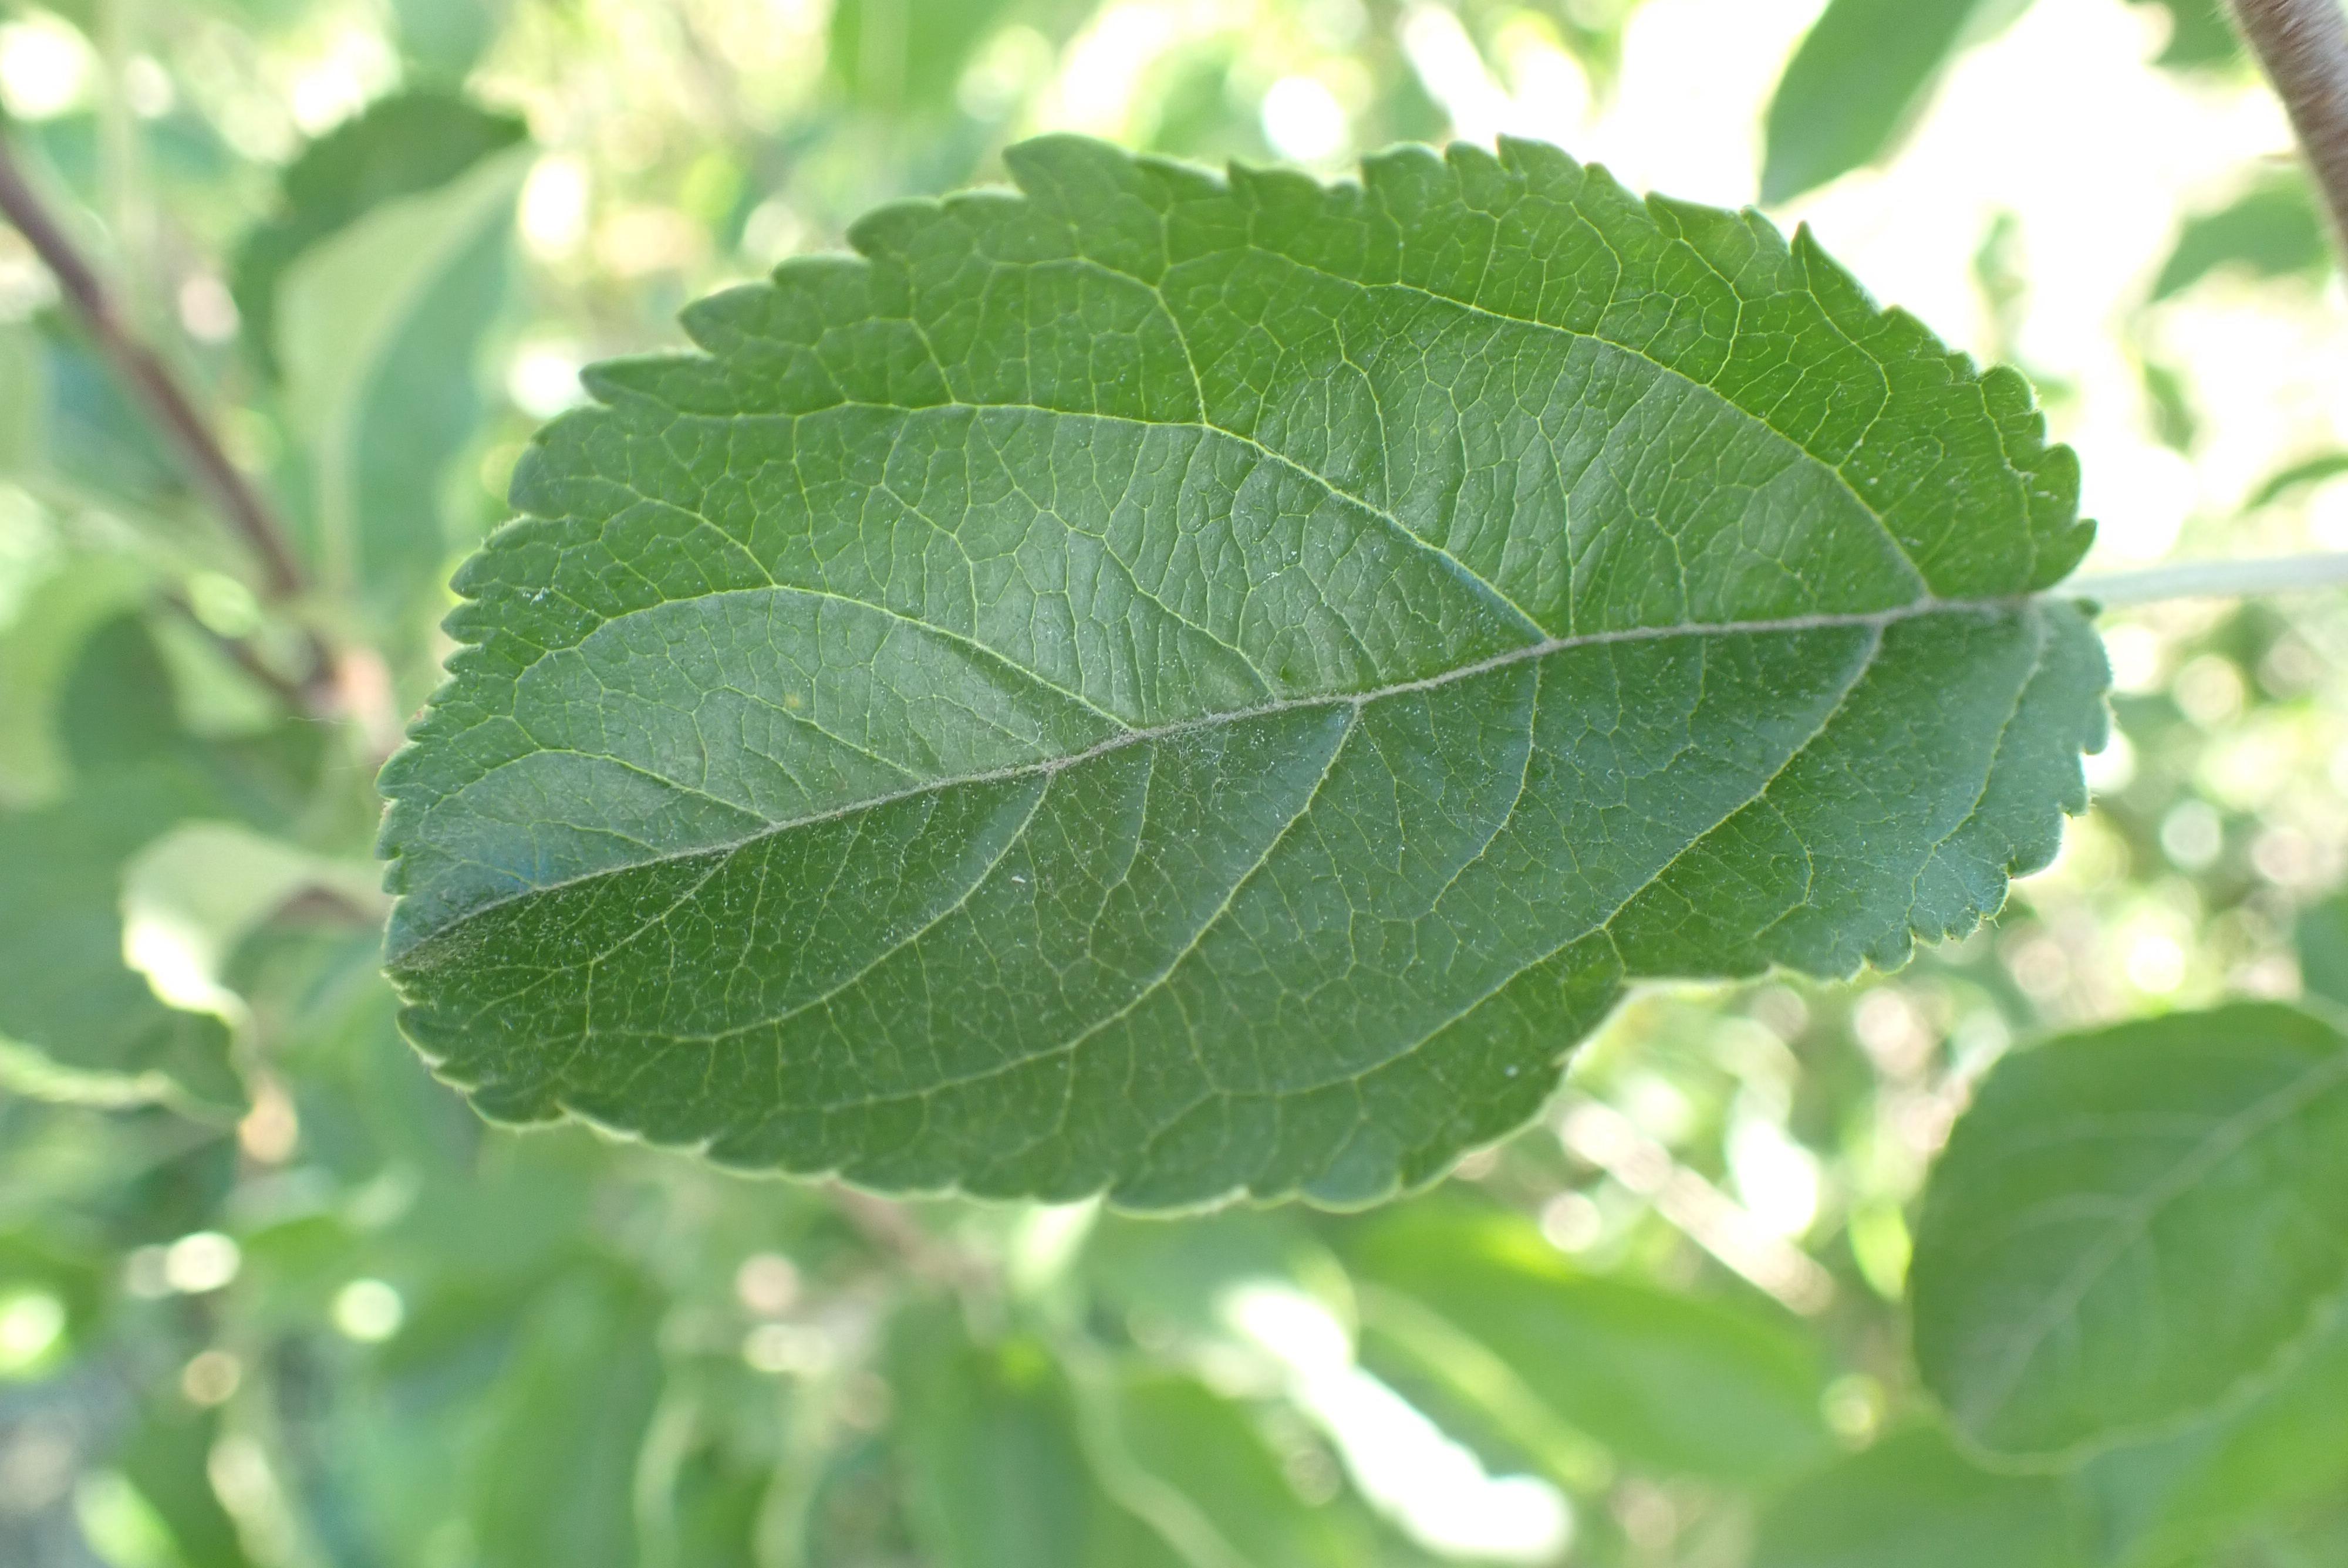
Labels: healthy